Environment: real
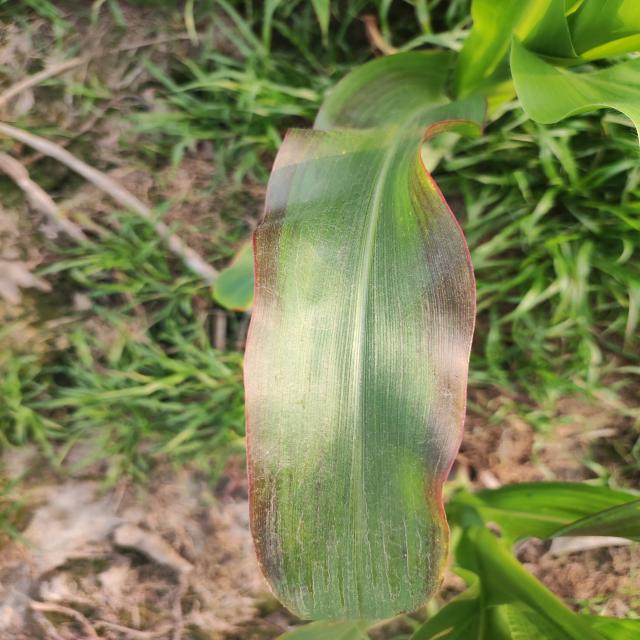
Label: phosphorus_deficiency